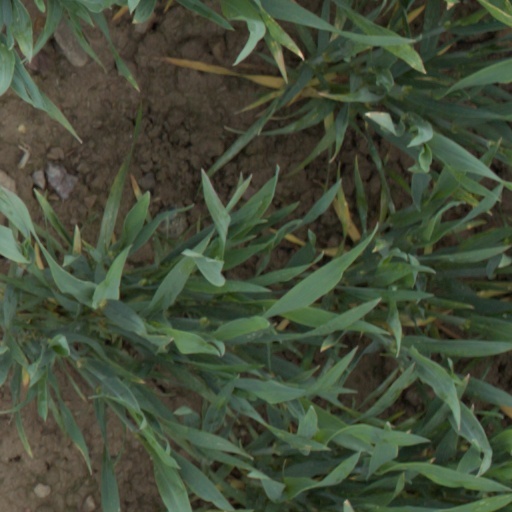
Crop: wheat